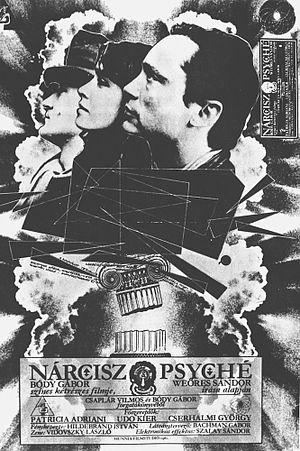
Narcisse et Psyché est un film dramatique hongrois de 1980 réalisé par Gábor Bódy. Il a été adapté pour l’écran par le scénariste Vilmos Csaplar à partir du roman Psyché de Sándor Weöres.
Gábor Bódy est un réalisateur hongrois.